Archduke Karl Ferdinand of Austria

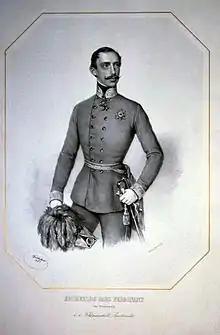

Archduke Karl Ferdinand of Austria (Vienna, 29 July 1818 – Gross Seelowitz (Židlochovice Castle), 20 November 1874) was the second son of Archduke Charles, Duke of Teschen (1771–1847) and Princess Henrietta of Nassau-Weilburg, and the maternal grandfather of King Alfonso XIII of Spain.